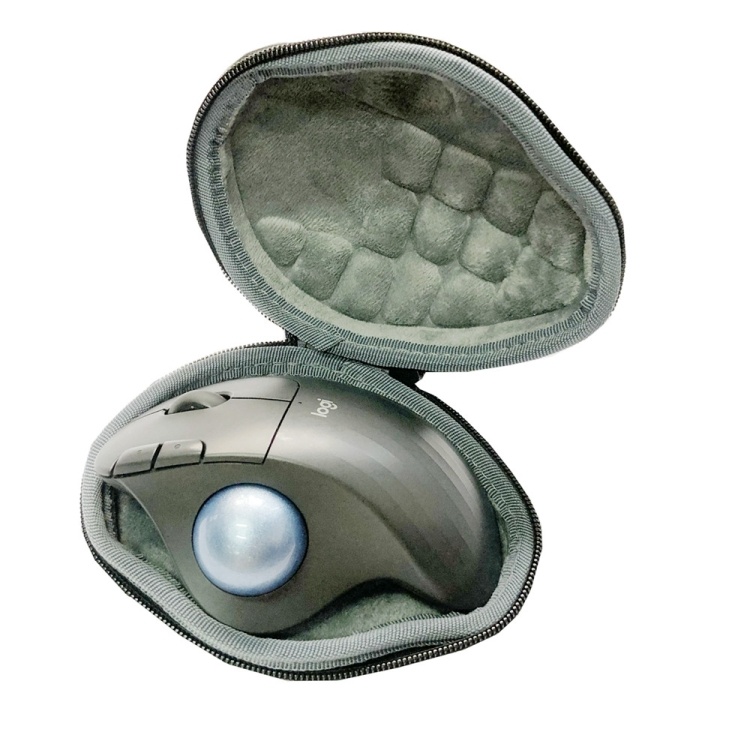
For Logitech MX ERGO M575 Wireless Mouse Portable Anti-Shock Drop Protection Box Storage Bag
1. EVA and nylon materials ensure maximum strength and durability for long-term use. 2. Small size and light weight, easy to carry the mouse, you can put it on your backpack or suitcase. 3. High strength and wear resistance, help protect your mouse from scratches, dirt, dust, etc. 4. Using zipper design, easy to open and close. 5. With the portable hand strap, you can take it anywhere with you. 6. Specially designed for your wireless trackball mouse.
Brand: PROSERIES GO
Category: Electronics > Electronics Accessories > Computer Components > Input Device Accessories > Mice & Trackball Accessories > Mice & Trackball Carrying Cases